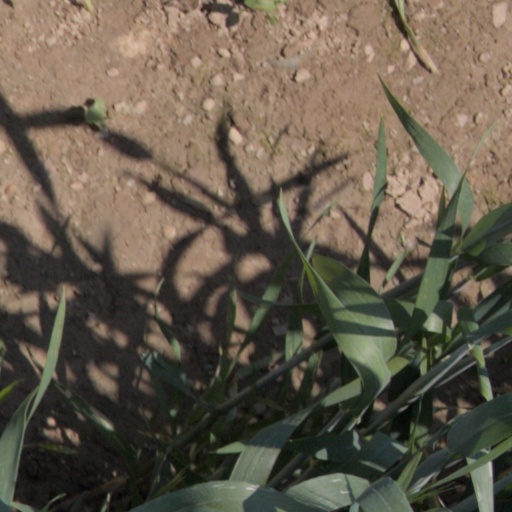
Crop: wheat